Three Blind Mice and Other Stories

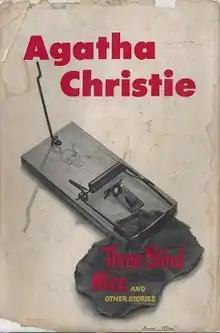
Dust-jacket illustration of the first US edition

Three Blind Mice and Other Stories is a collection of short stories written by Agatha Christie, first published in the US by Dodd, Mead and Company in 1950. The first edition retailed at $2.50.